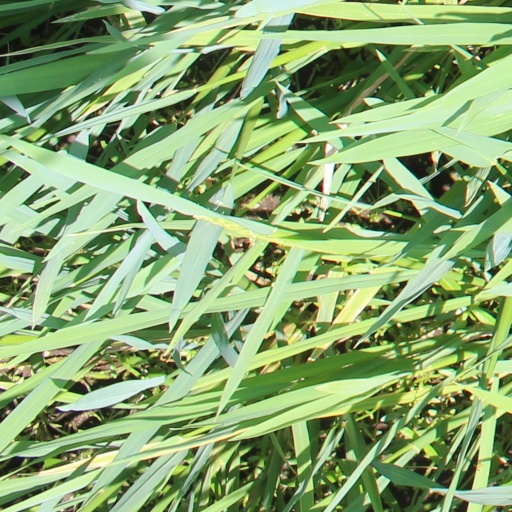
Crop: rice